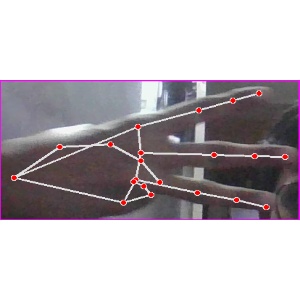
अक्षर: भ